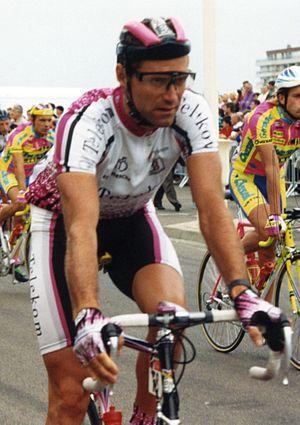
TOUR DE FRANCE 1993
Mario Kummer est un coureur cycliste et dirigeant d'équipe cycliste allemand.